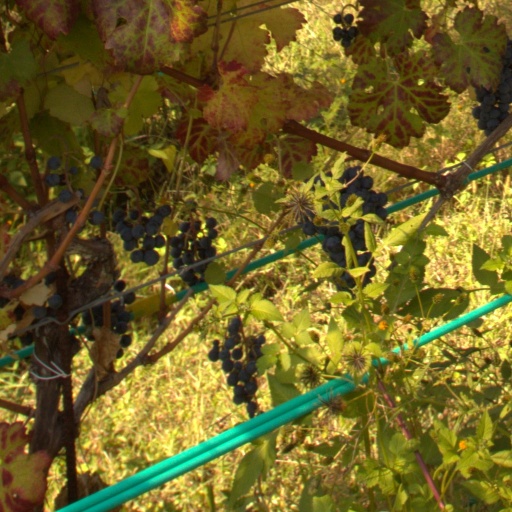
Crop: grape